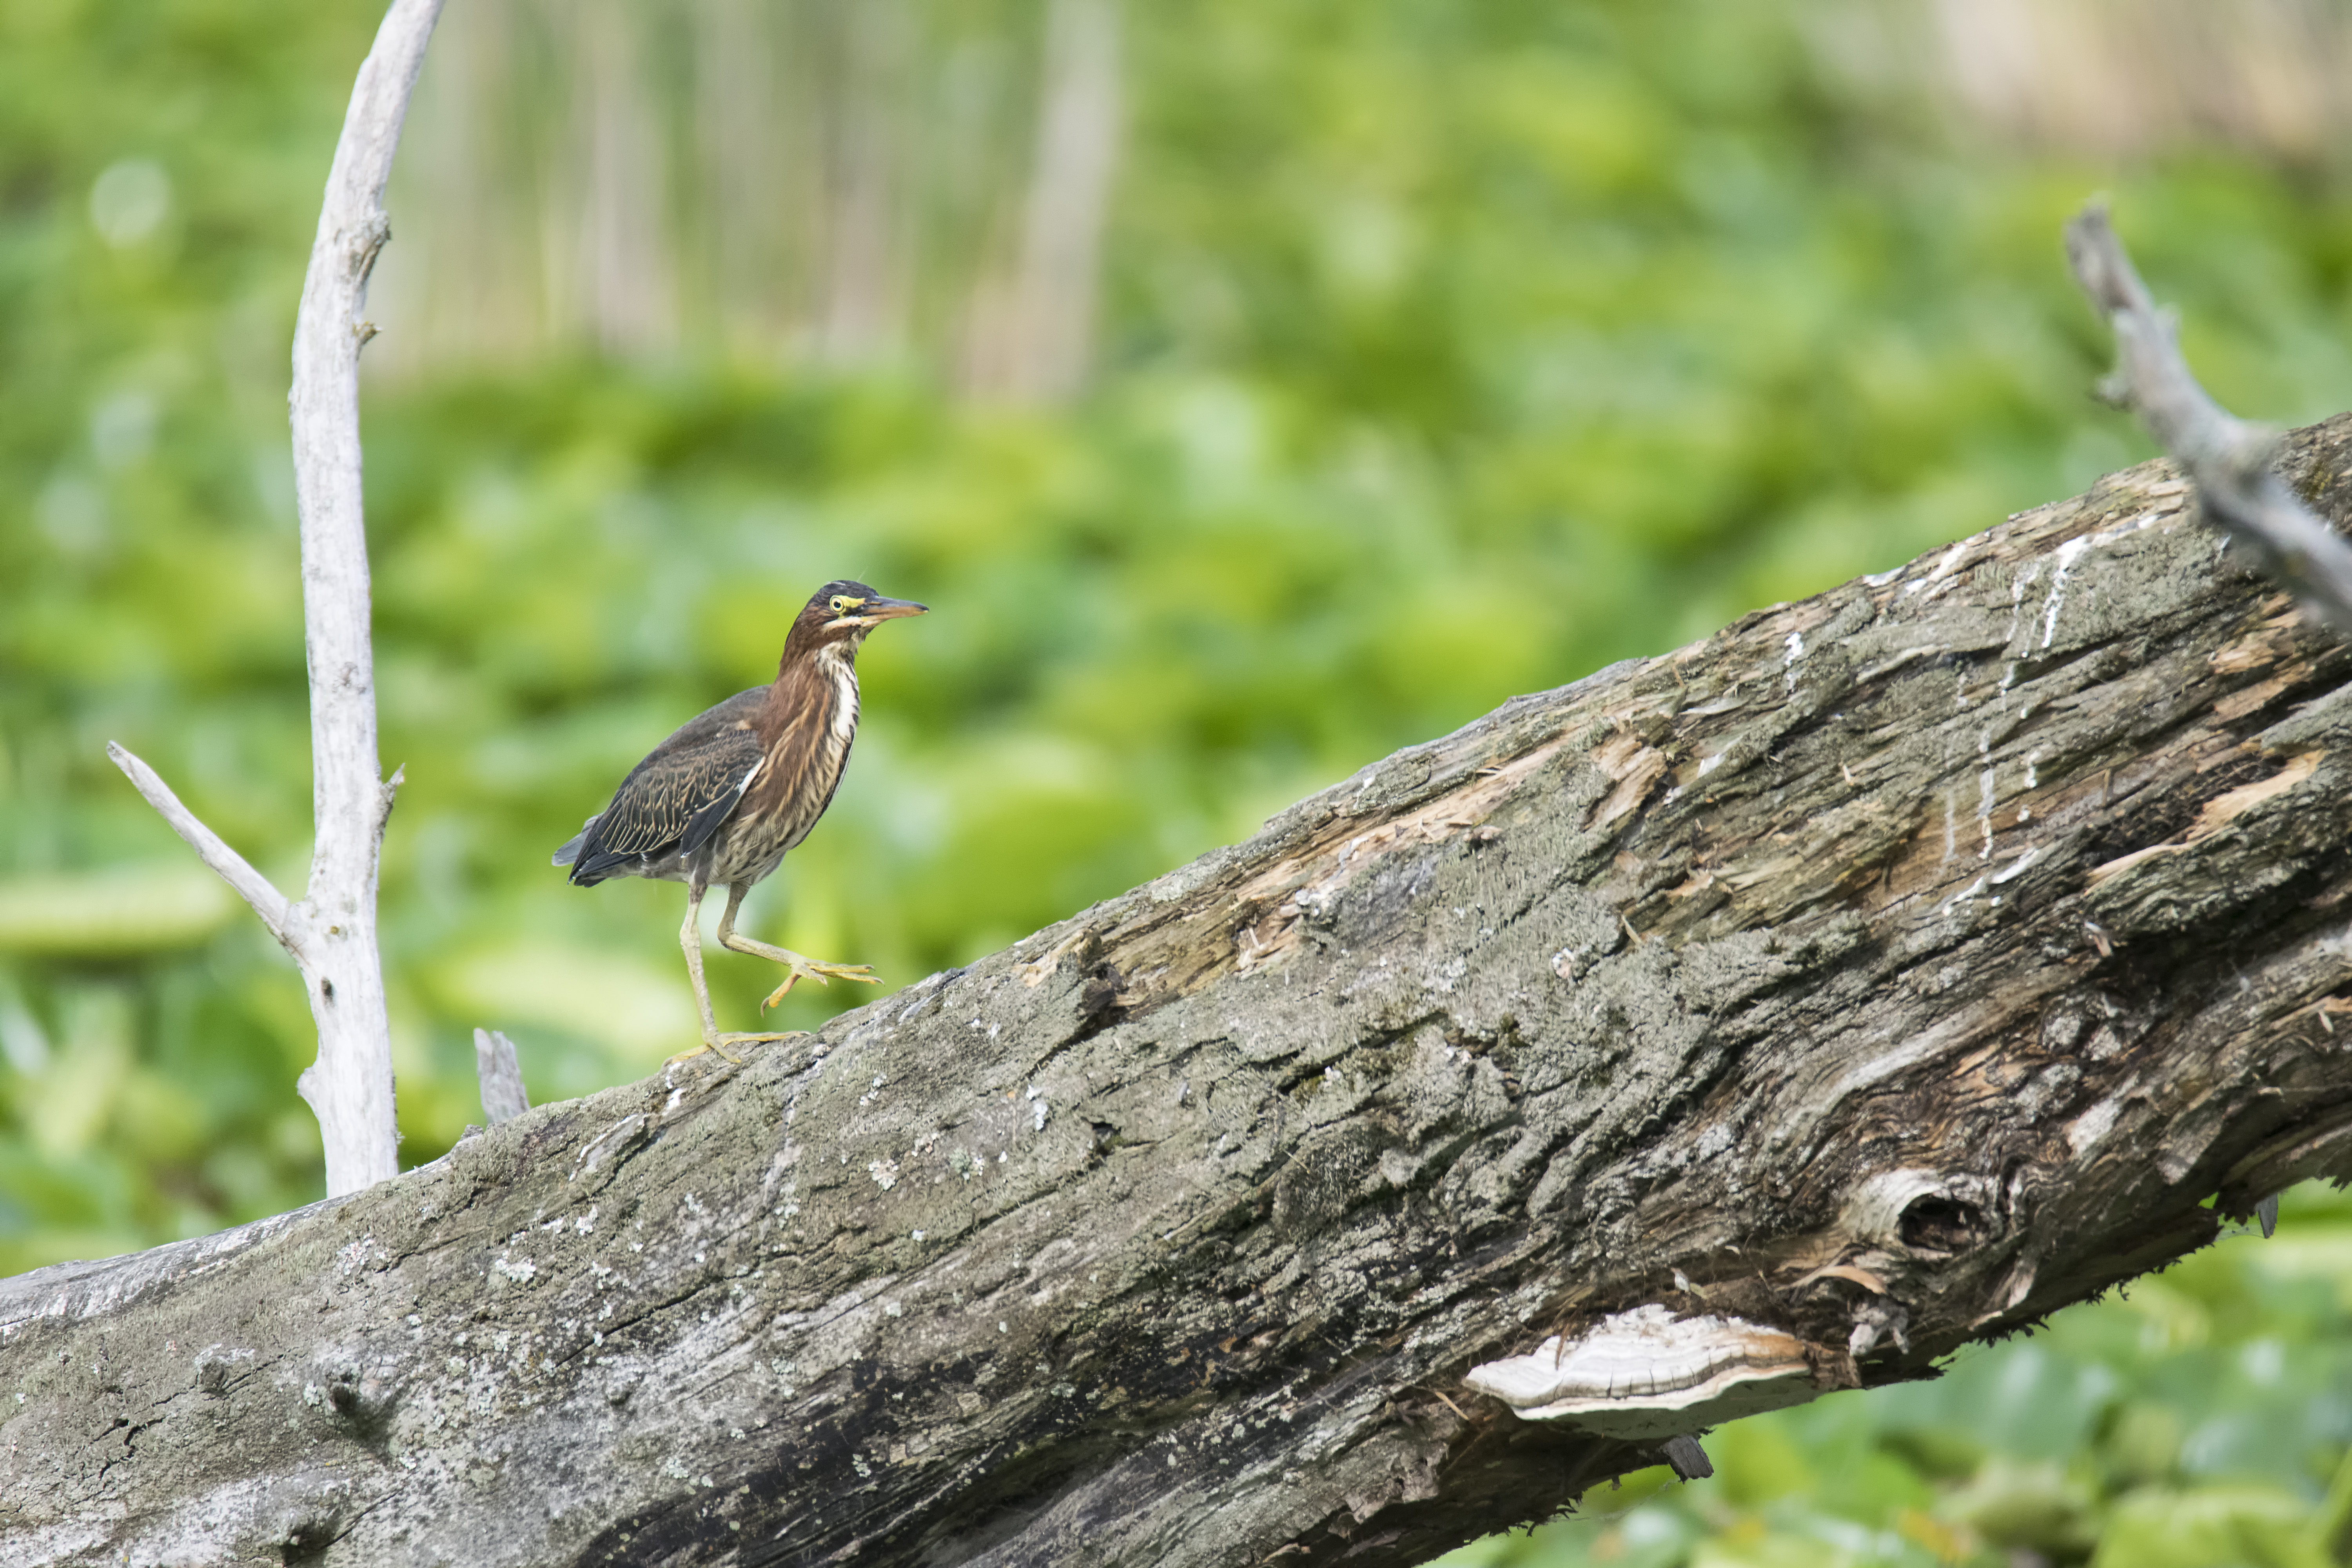
tree, nature, branch, bird, flower, wildlife, green, flora, fauna, canada, vert, quebec, heron, sherbrooke, oiseau, wren, old world flycatcher, perching bird